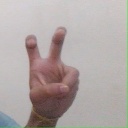
अक्षर: ई